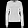
Label: Pullover